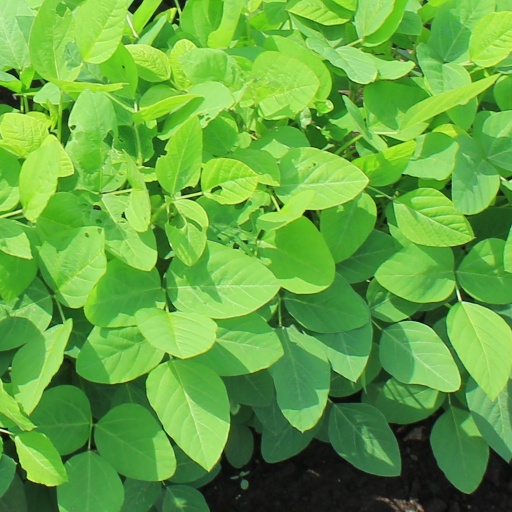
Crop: soybean